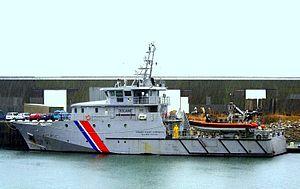
Le patrouilleur garde-côtes français
Le Jacques Oudart Fourmentin (DF P1) est un patrouilleur de la Garde-Côtes des douanes françaises.
L'Armada de Rouen de 2019 est la septième édition de l'Armada de Rouen se déroulant du 6 au 16 juin 2019 sur les quais de Seine à Rouen. Ce rassemblement maritime fête ses 30 ans d'existence.
Les moyens nautiques et aériens des garde-côtes de la douane française sont l'ensemble des véhicules utilisés par la Garde-Côtes des douanes françaises pour effectuer son travail.